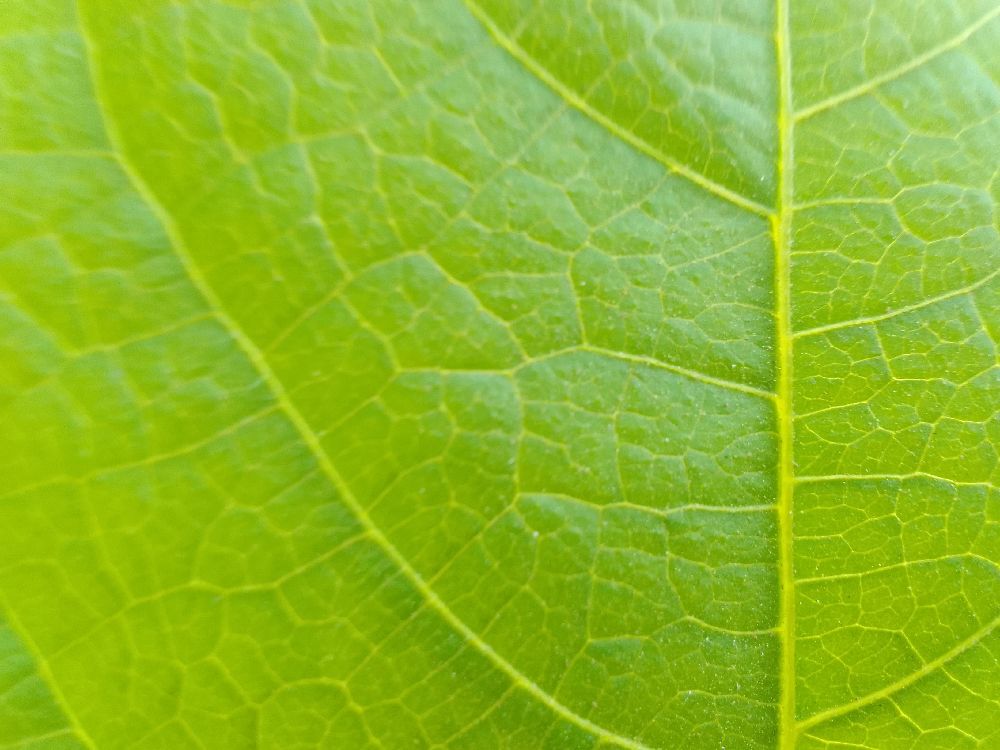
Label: healthy